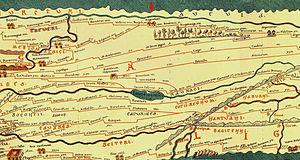
La voie romaine Metz-Mayence reliait Divodurum à Mogontiacum.